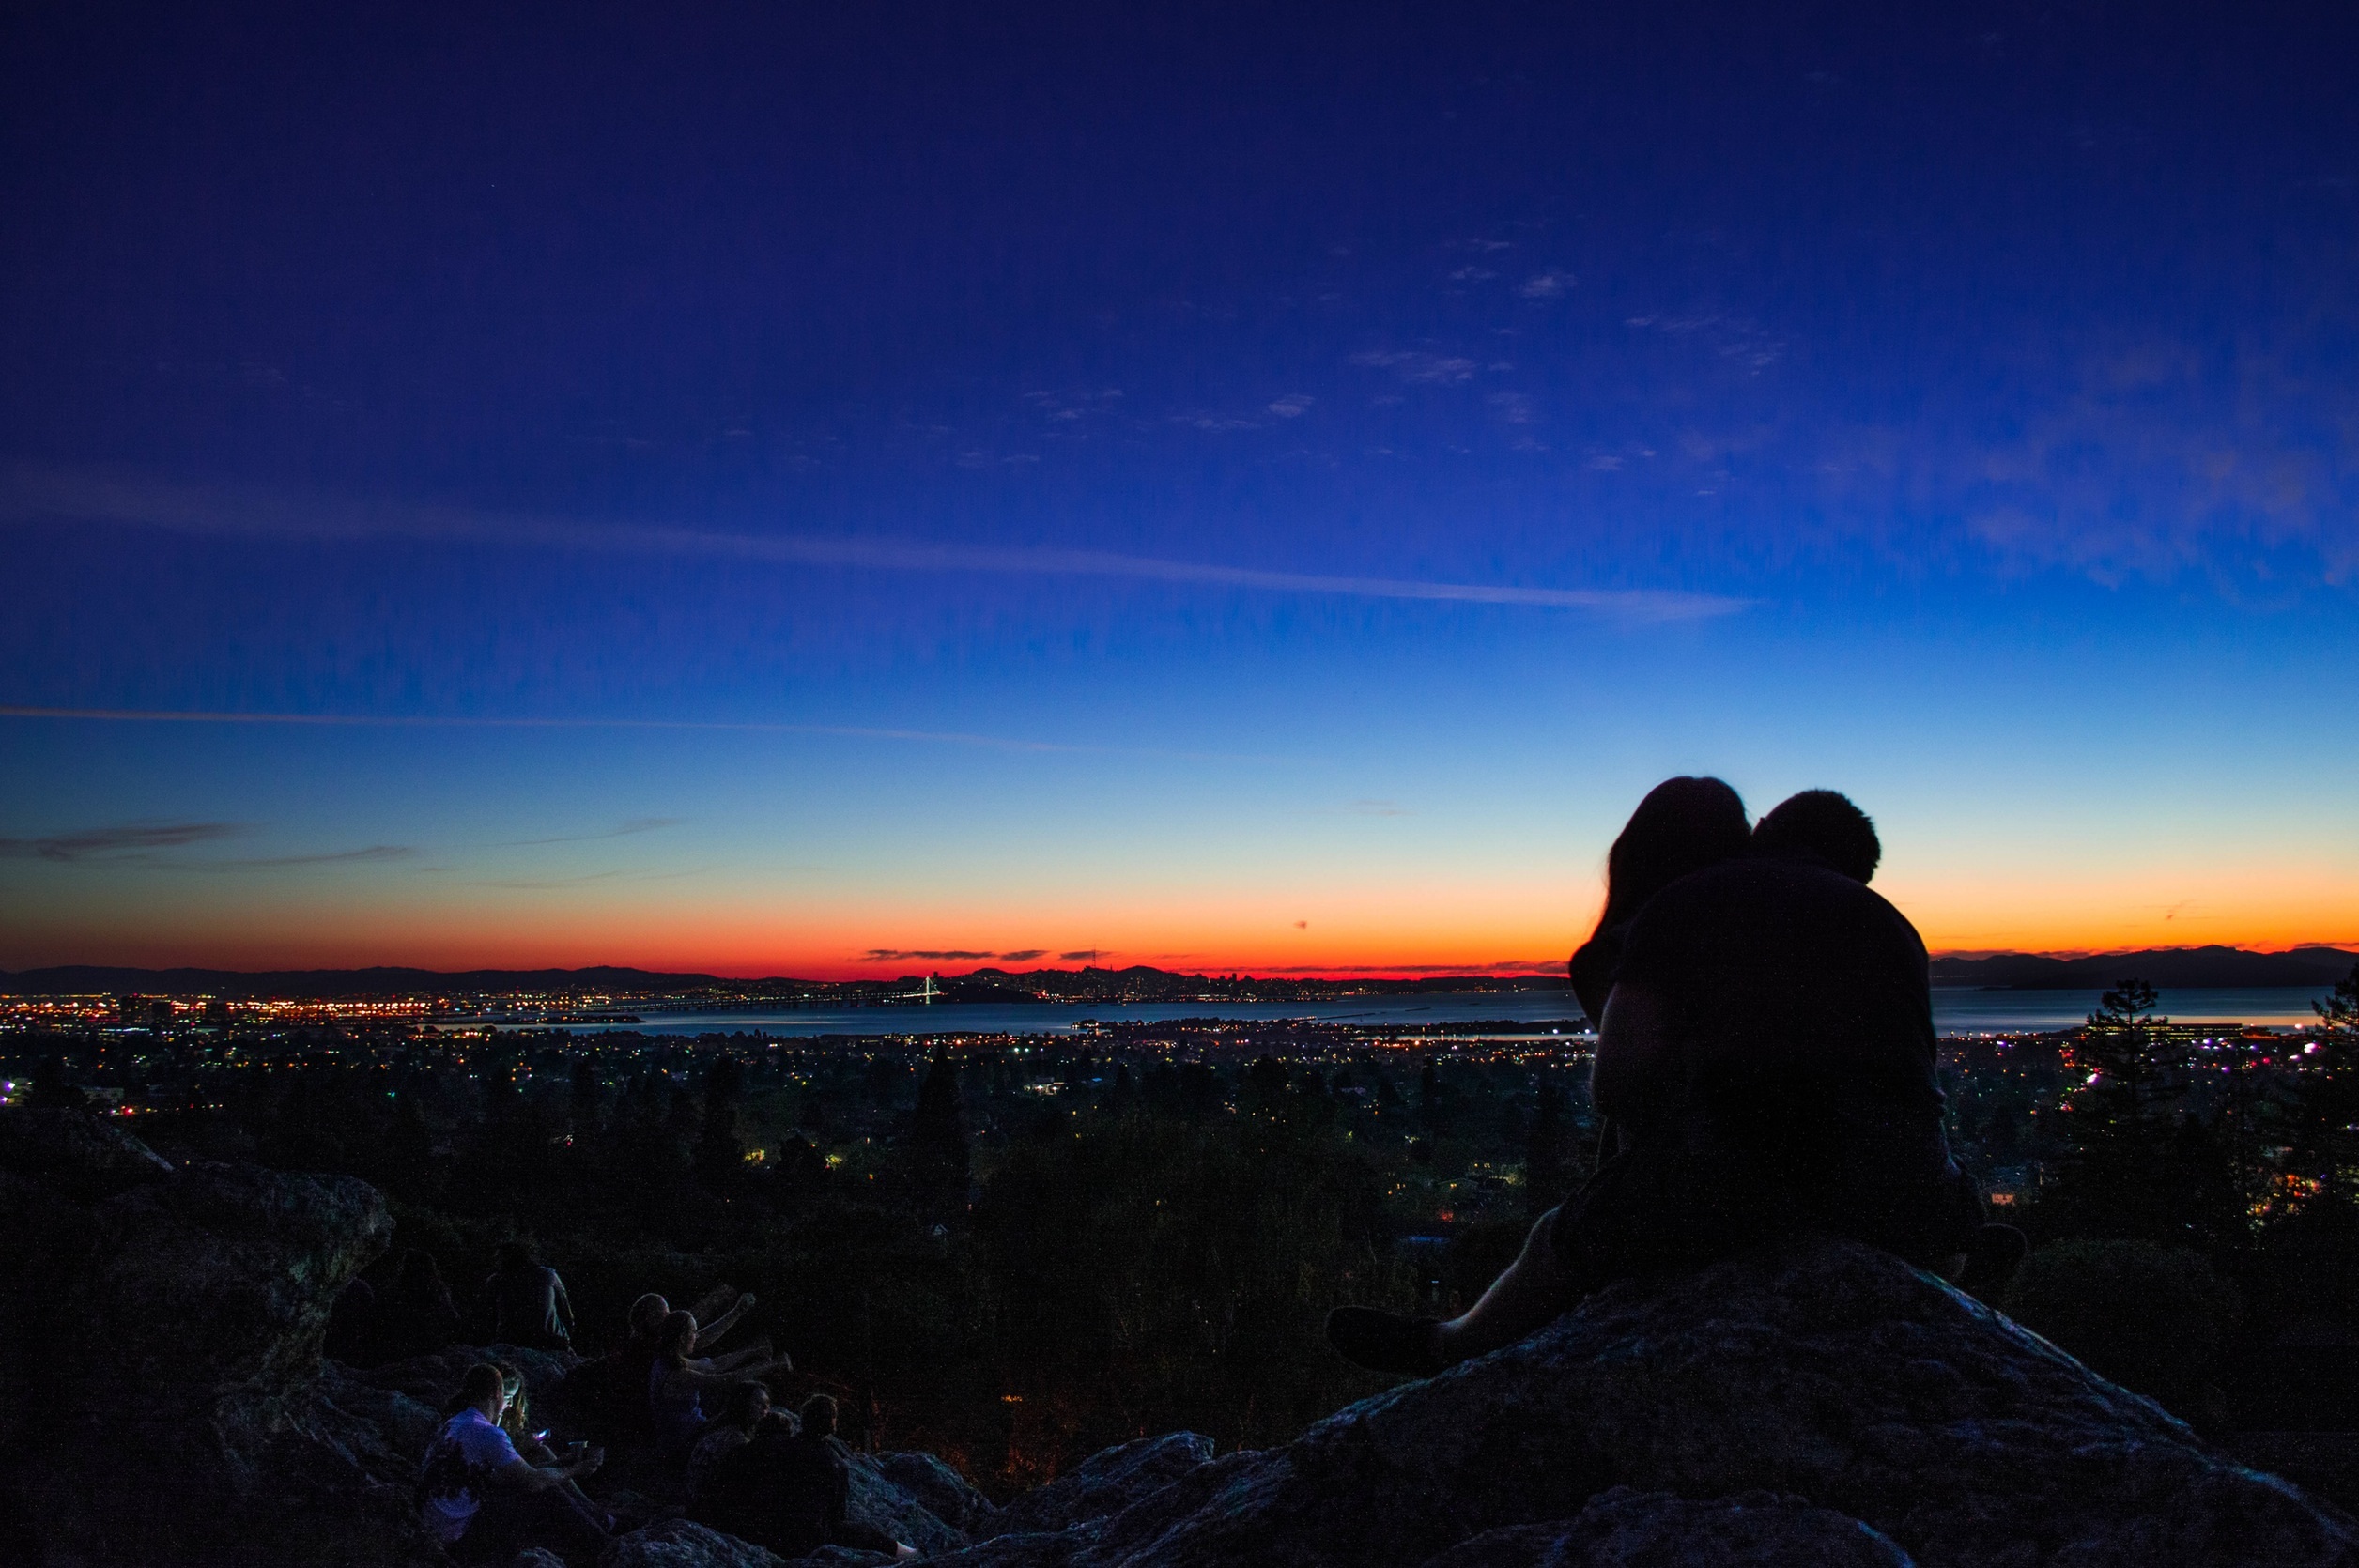
sea, horizon, silhouette, mountain, light, cloud, people, sky, sunrise, sunset, night, sunlight, morning, view, dawn, city, atmosphere, dusk, evening, reflection, couple, darkness, kissing, lights, afterglow, atmosphere of earth